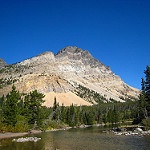
Scene: Outdoor